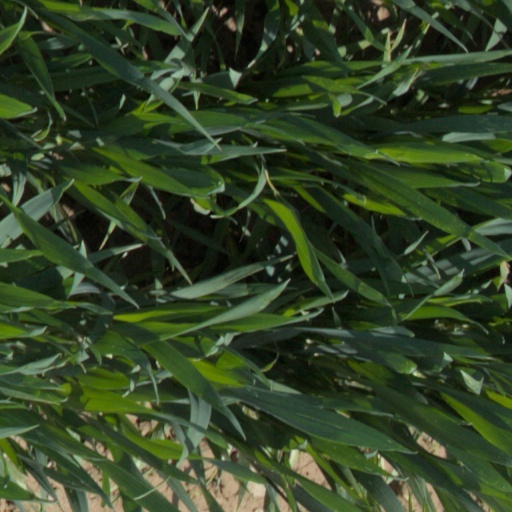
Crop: wheat